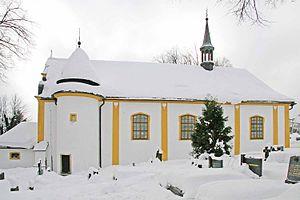
Svratka est une ville du district de Žďár nad Sázavou, dans la région de Vysočina, en Tchéquie. Sa population s'élevait à 1 403 habitants en 2019.